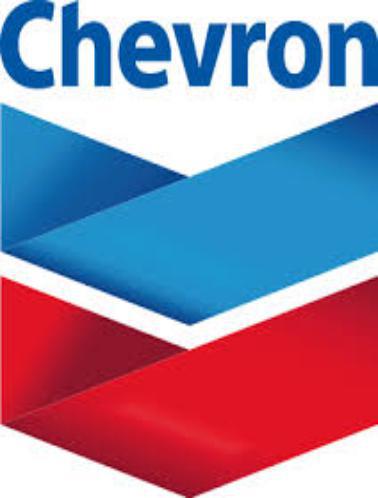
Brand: Chevron
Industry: Transportation